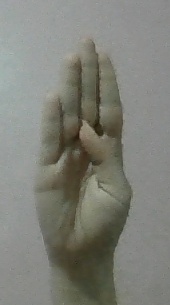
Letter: kaaf